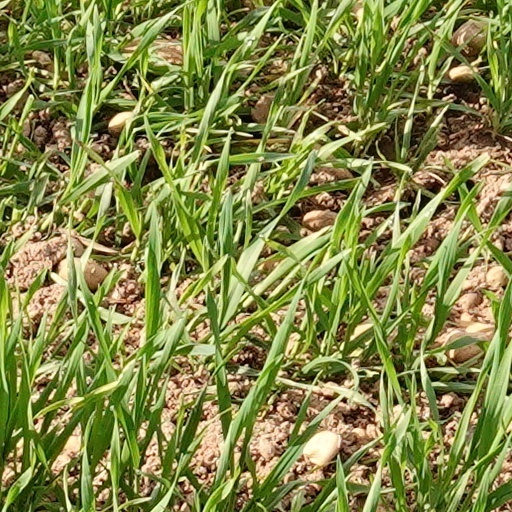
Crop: wheat